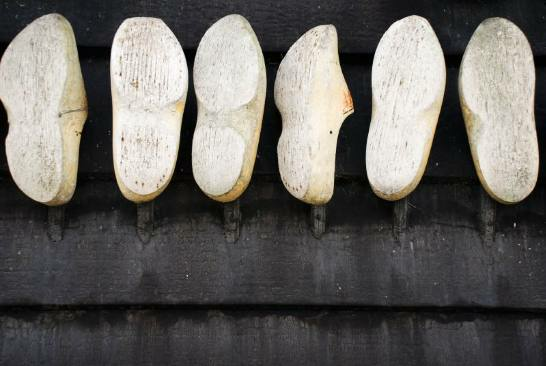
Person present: No